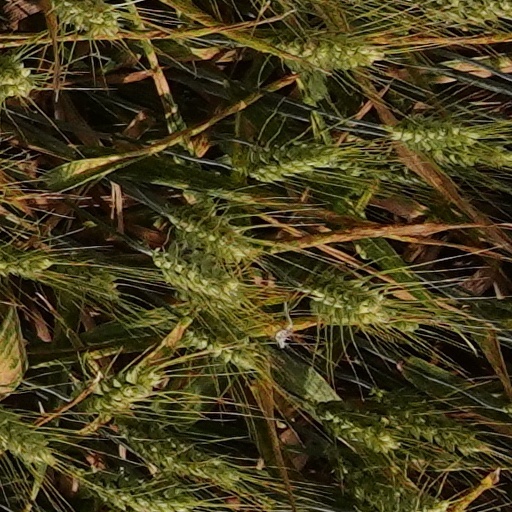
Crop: wheat